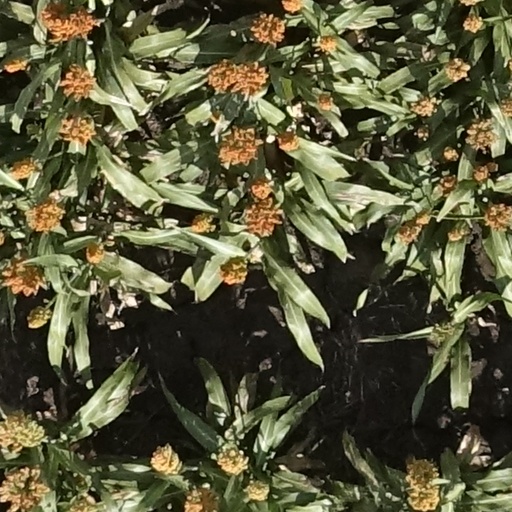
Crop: sorghum